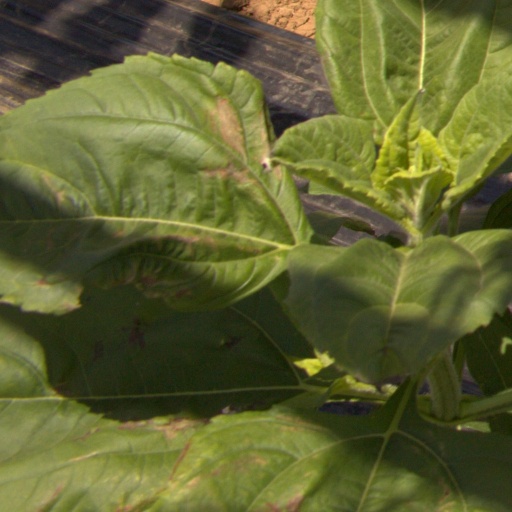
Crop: Jerusalem artichoke